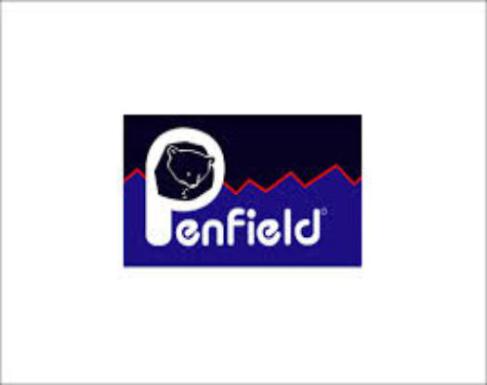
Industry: Clothes